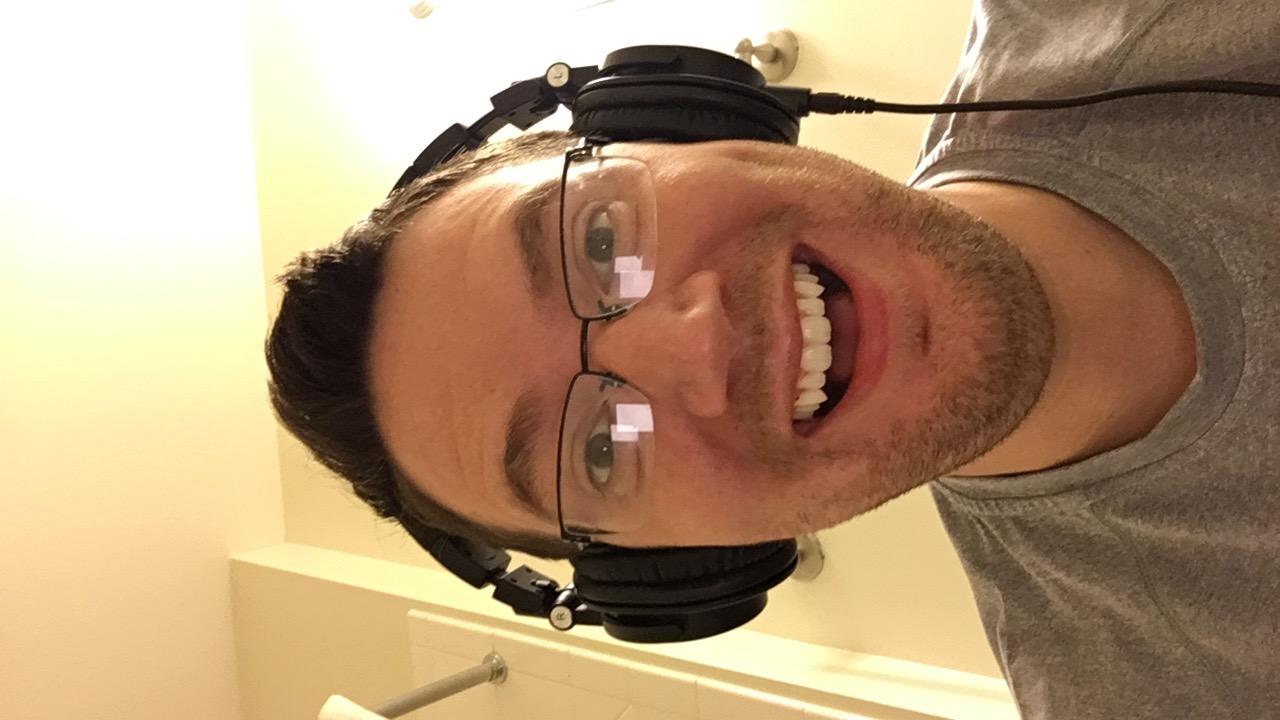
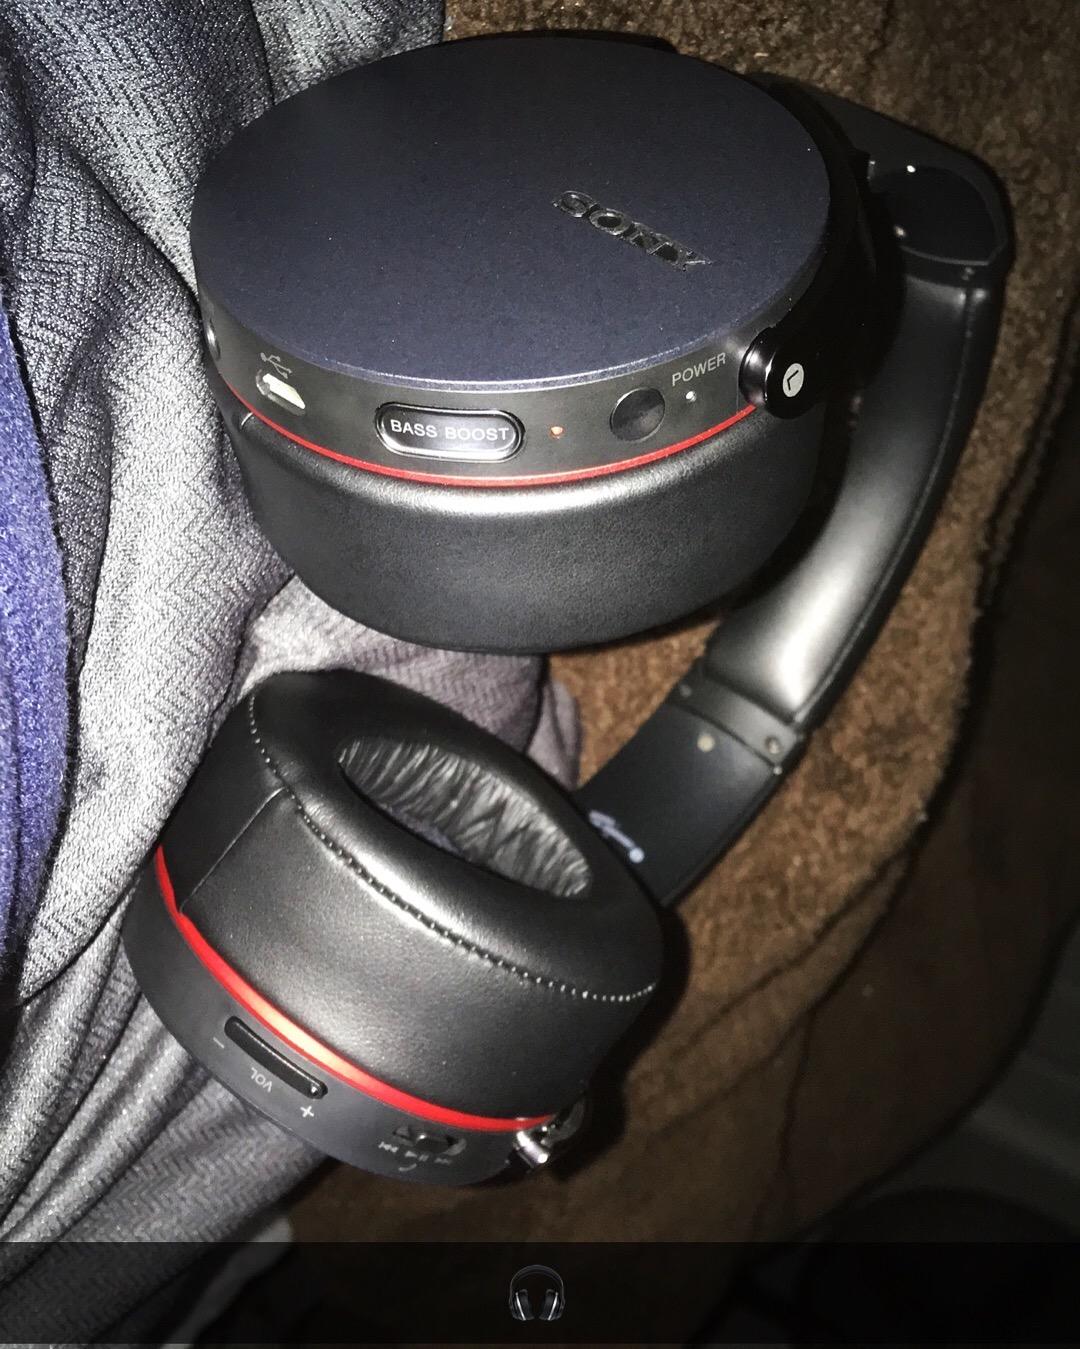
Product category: headphones
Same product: no